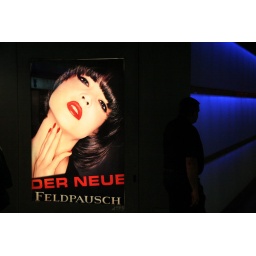
ad for a clothes shop in the central train station.